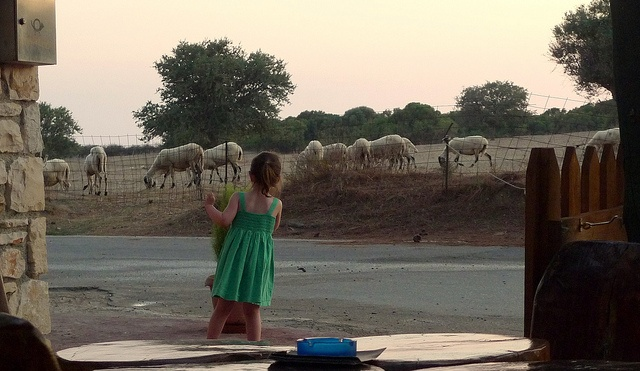
A little girl standing and facing a fence with animals behind it.
A small girl looks on at the sheep in the field across the street
A little girl looking across a road at a herd of sheep behind a fence.
A little girl in a green dress watching a herd of sheared sheep.
A herder looking out at a herd of sheep